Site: brandenburg
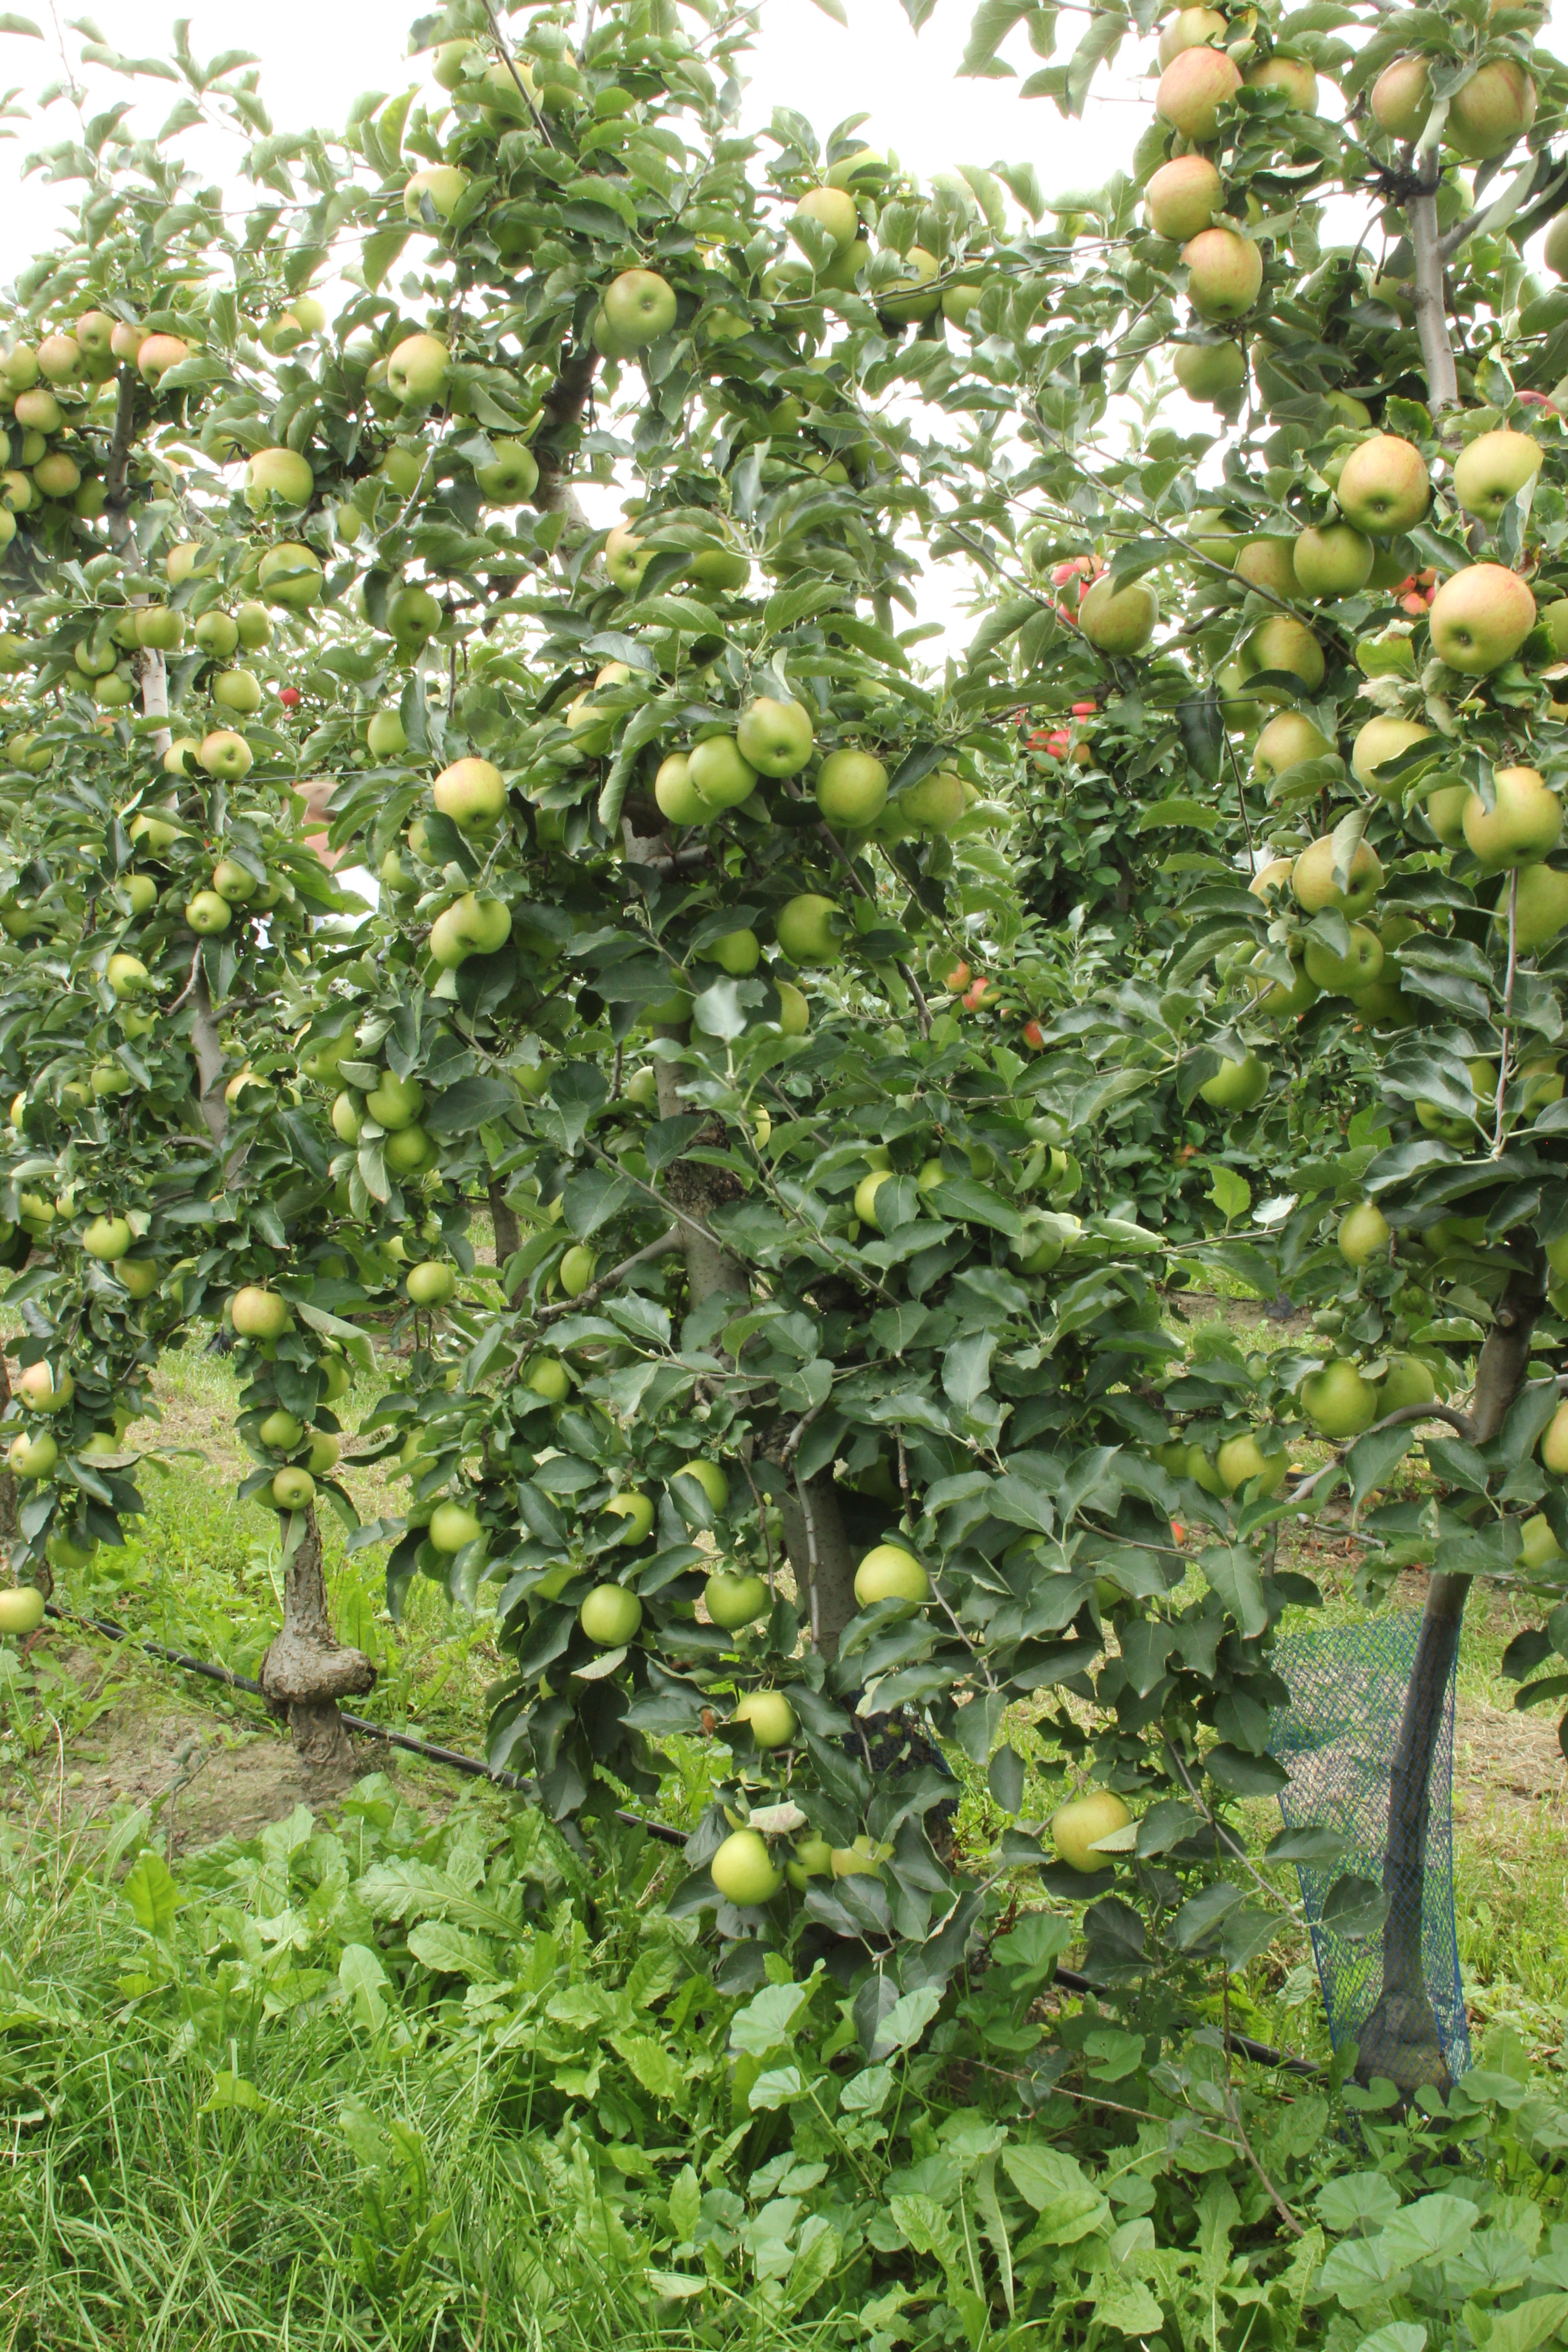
Growth stage (BBCH 87): Maturity of fruit and seed